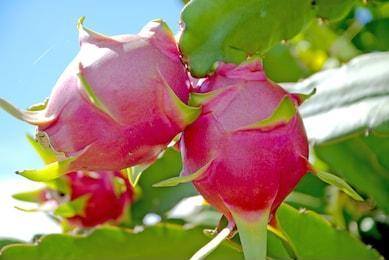
Label: Dragonfruit